The Red Dragon and the Gold

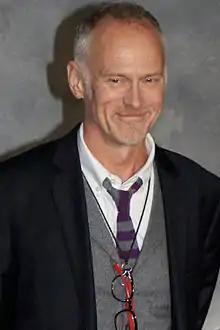
"The Red Dragon and the Gold" marks Alan Taylor's second directorial credit in the series and ninth in the overall "Game of Thrones" franchise.

"The Red Dragon and the Gold" was written by series co-creator and showrunner Ryan Condal, and directed by executive producer Alan Taylor, making it their second collaboration in the series after the season premiere "A Son for a Son". The title of the episode refers to the color of Meleys and Sunfyre, Rhaenys' and Aegon's dragons, respectively, as well as the heraldic dragons that adorn the banners of the warring Green and Black factions.